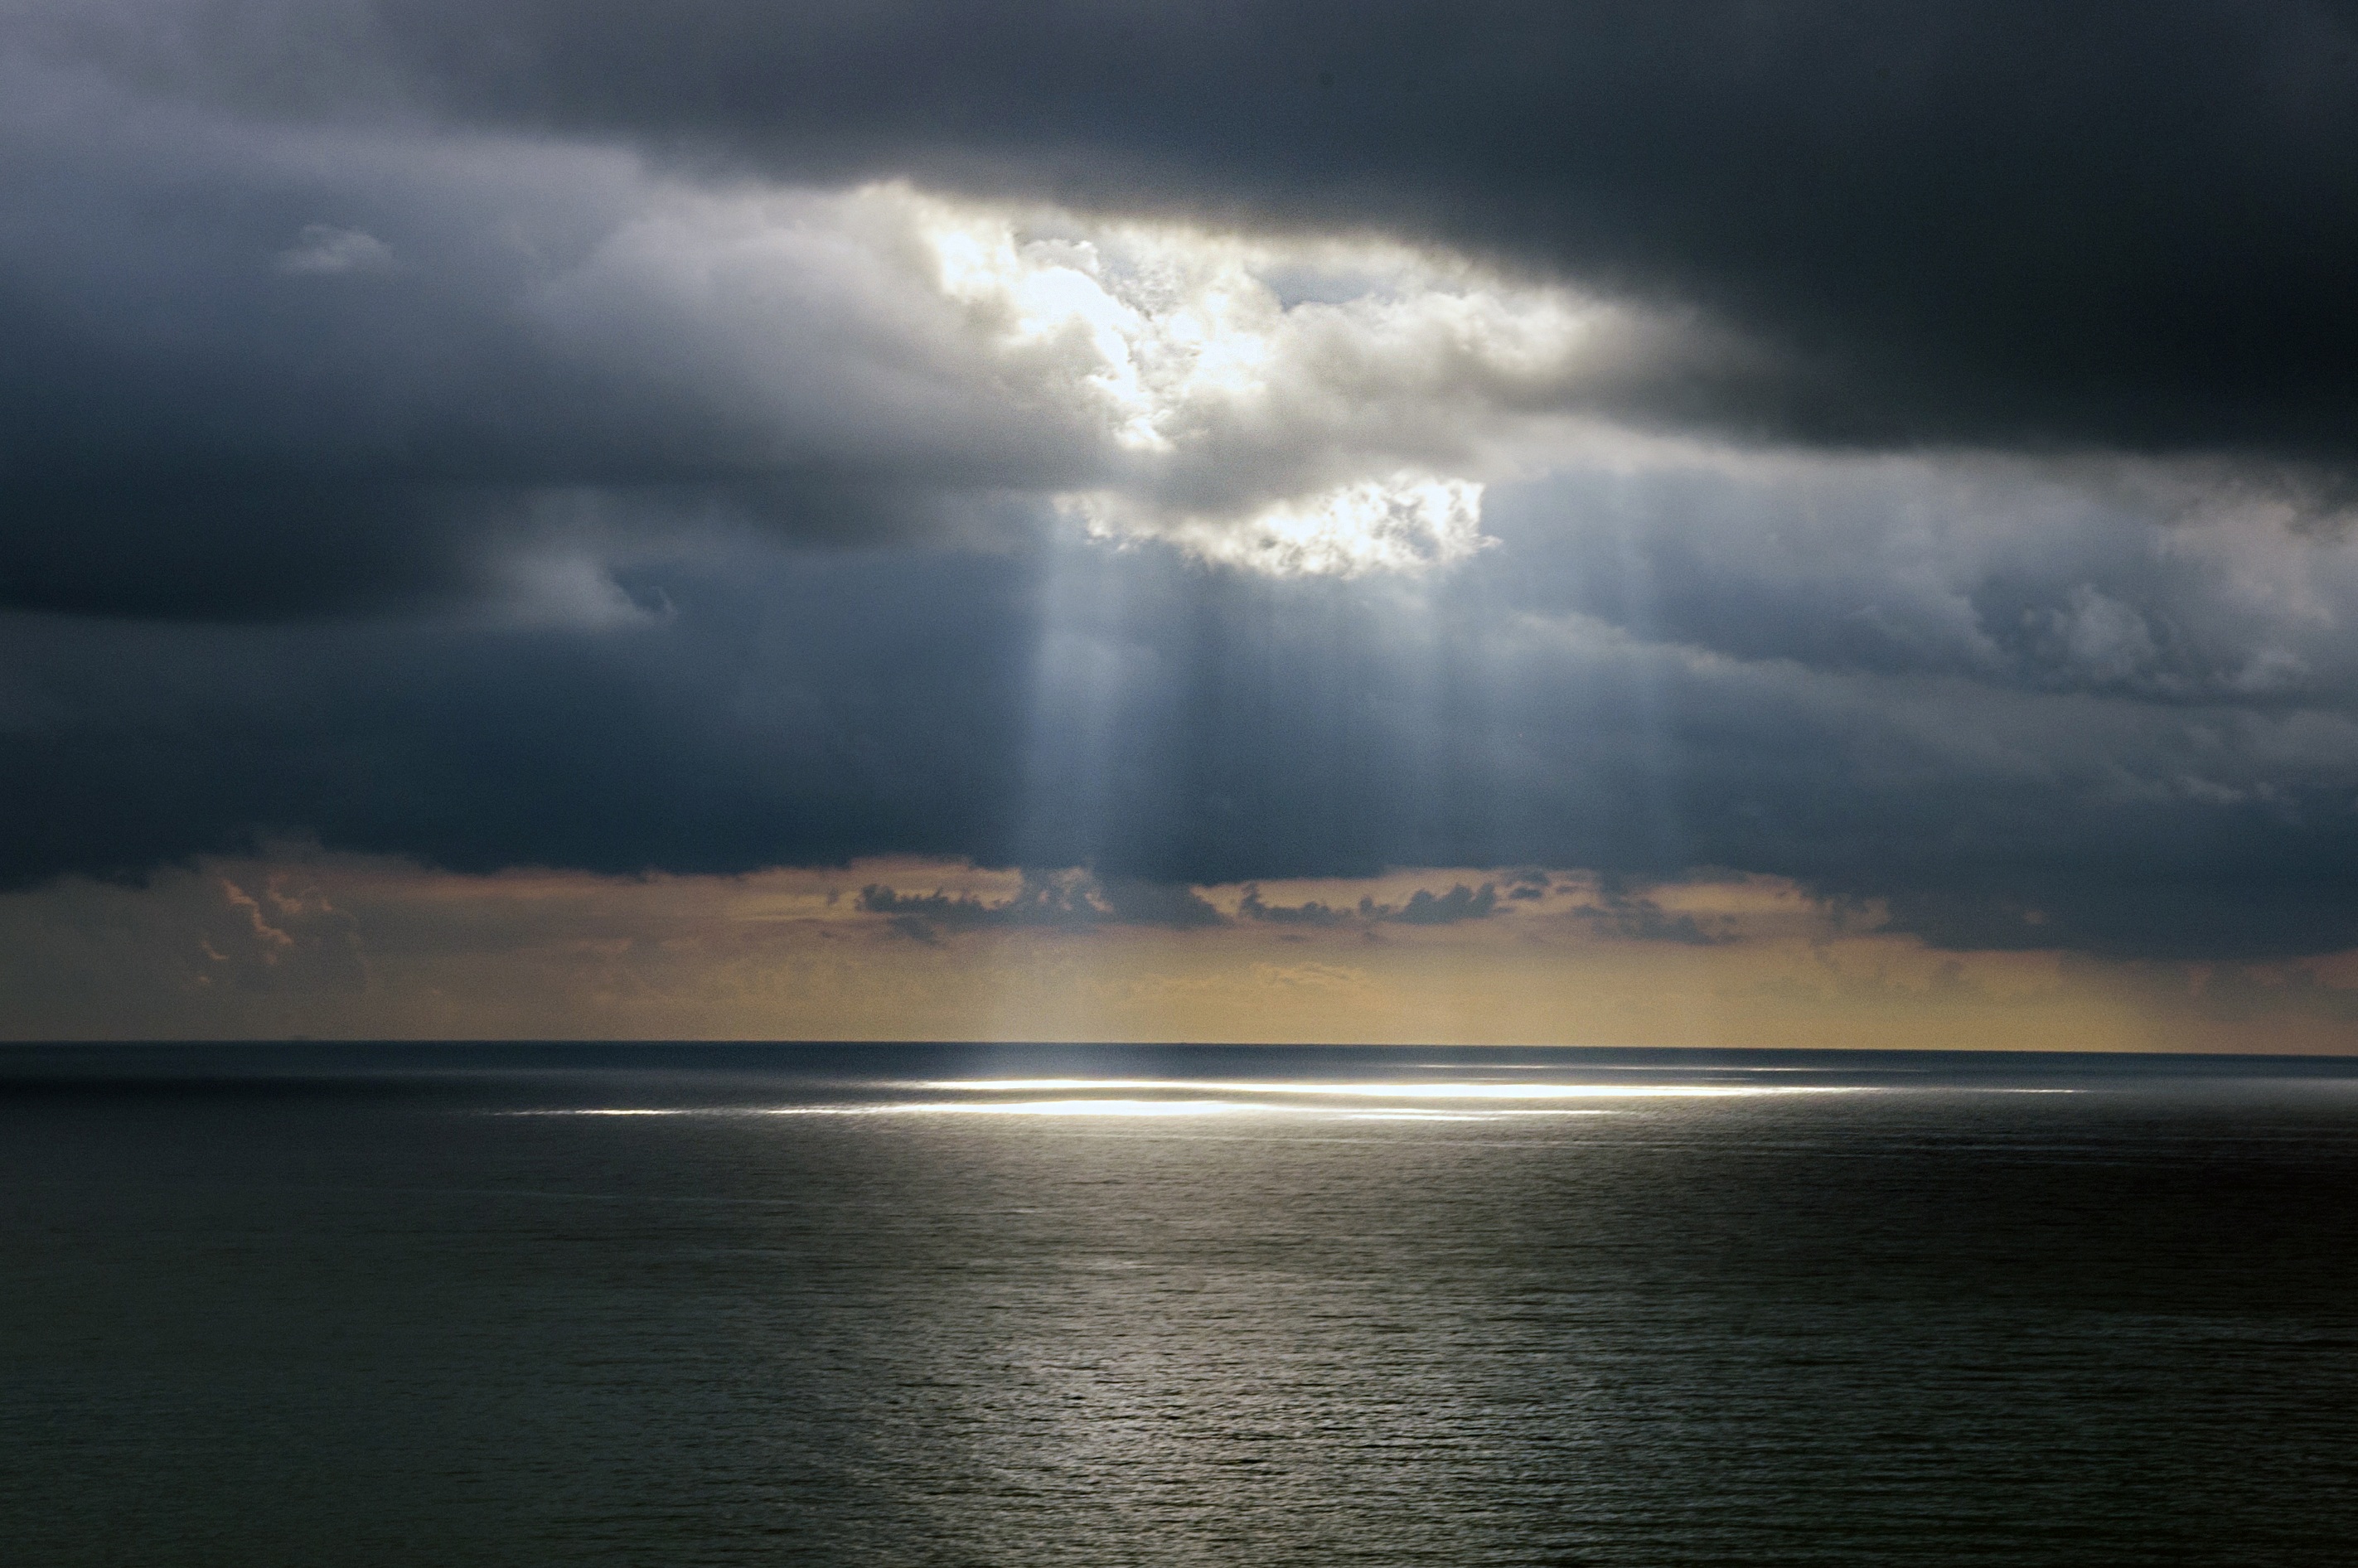
sea, water, ocean, horizon, light, cloud, sky, sunset, sunlight, cloudy, wave, dawn, atmosphere, dusk, seascape, weather, storm, contrast, darkness, thunder, lights, clouds, thunderstorm, reflections, meteorological phenomenon, wind wave